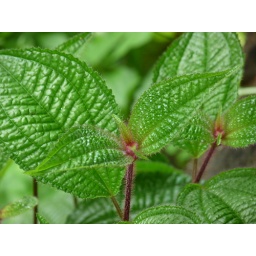
Some flowers and plants in their gardens. Taken at Anakulam, Kerala, India